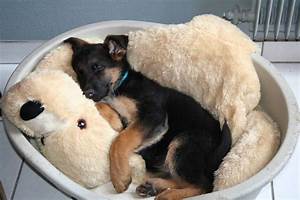
Label: dog